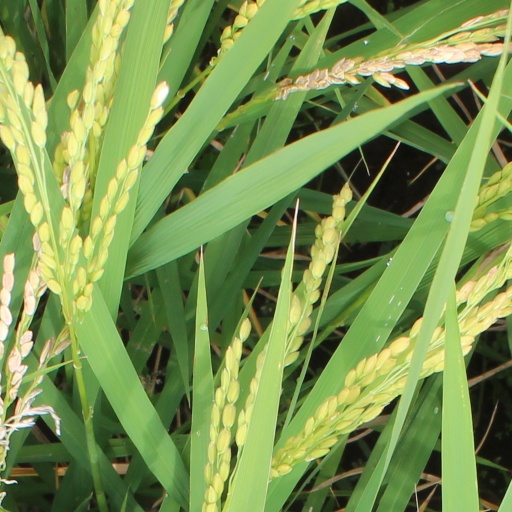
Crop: rice